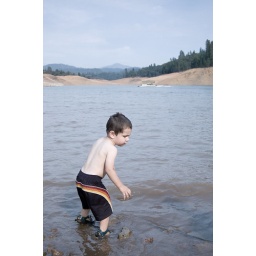
The boys loved tossing rocks in the water